Woodwardville Historic District

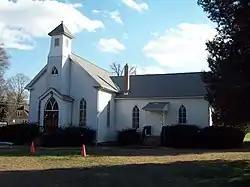
Methodist Church at Woodwardville Historic District, December 2009

Woodwardville Historic District is a national historic district at Woodwardville, Anne Arundel County, Maryland. The district consists of 16 historic structures, most of which are located adjacent to Patuxent Road, which runs through the center of the village of Woodwardville. The district contains good examples of late-19th and early-20th century domestic architecture, including Bungalow, Foursquare, Tudor Revival, and Queen Anne styles. The village's development was directly related to the construction of the Baltimore & Potomac Railroad, initiated in 1867 and completed in 1872.